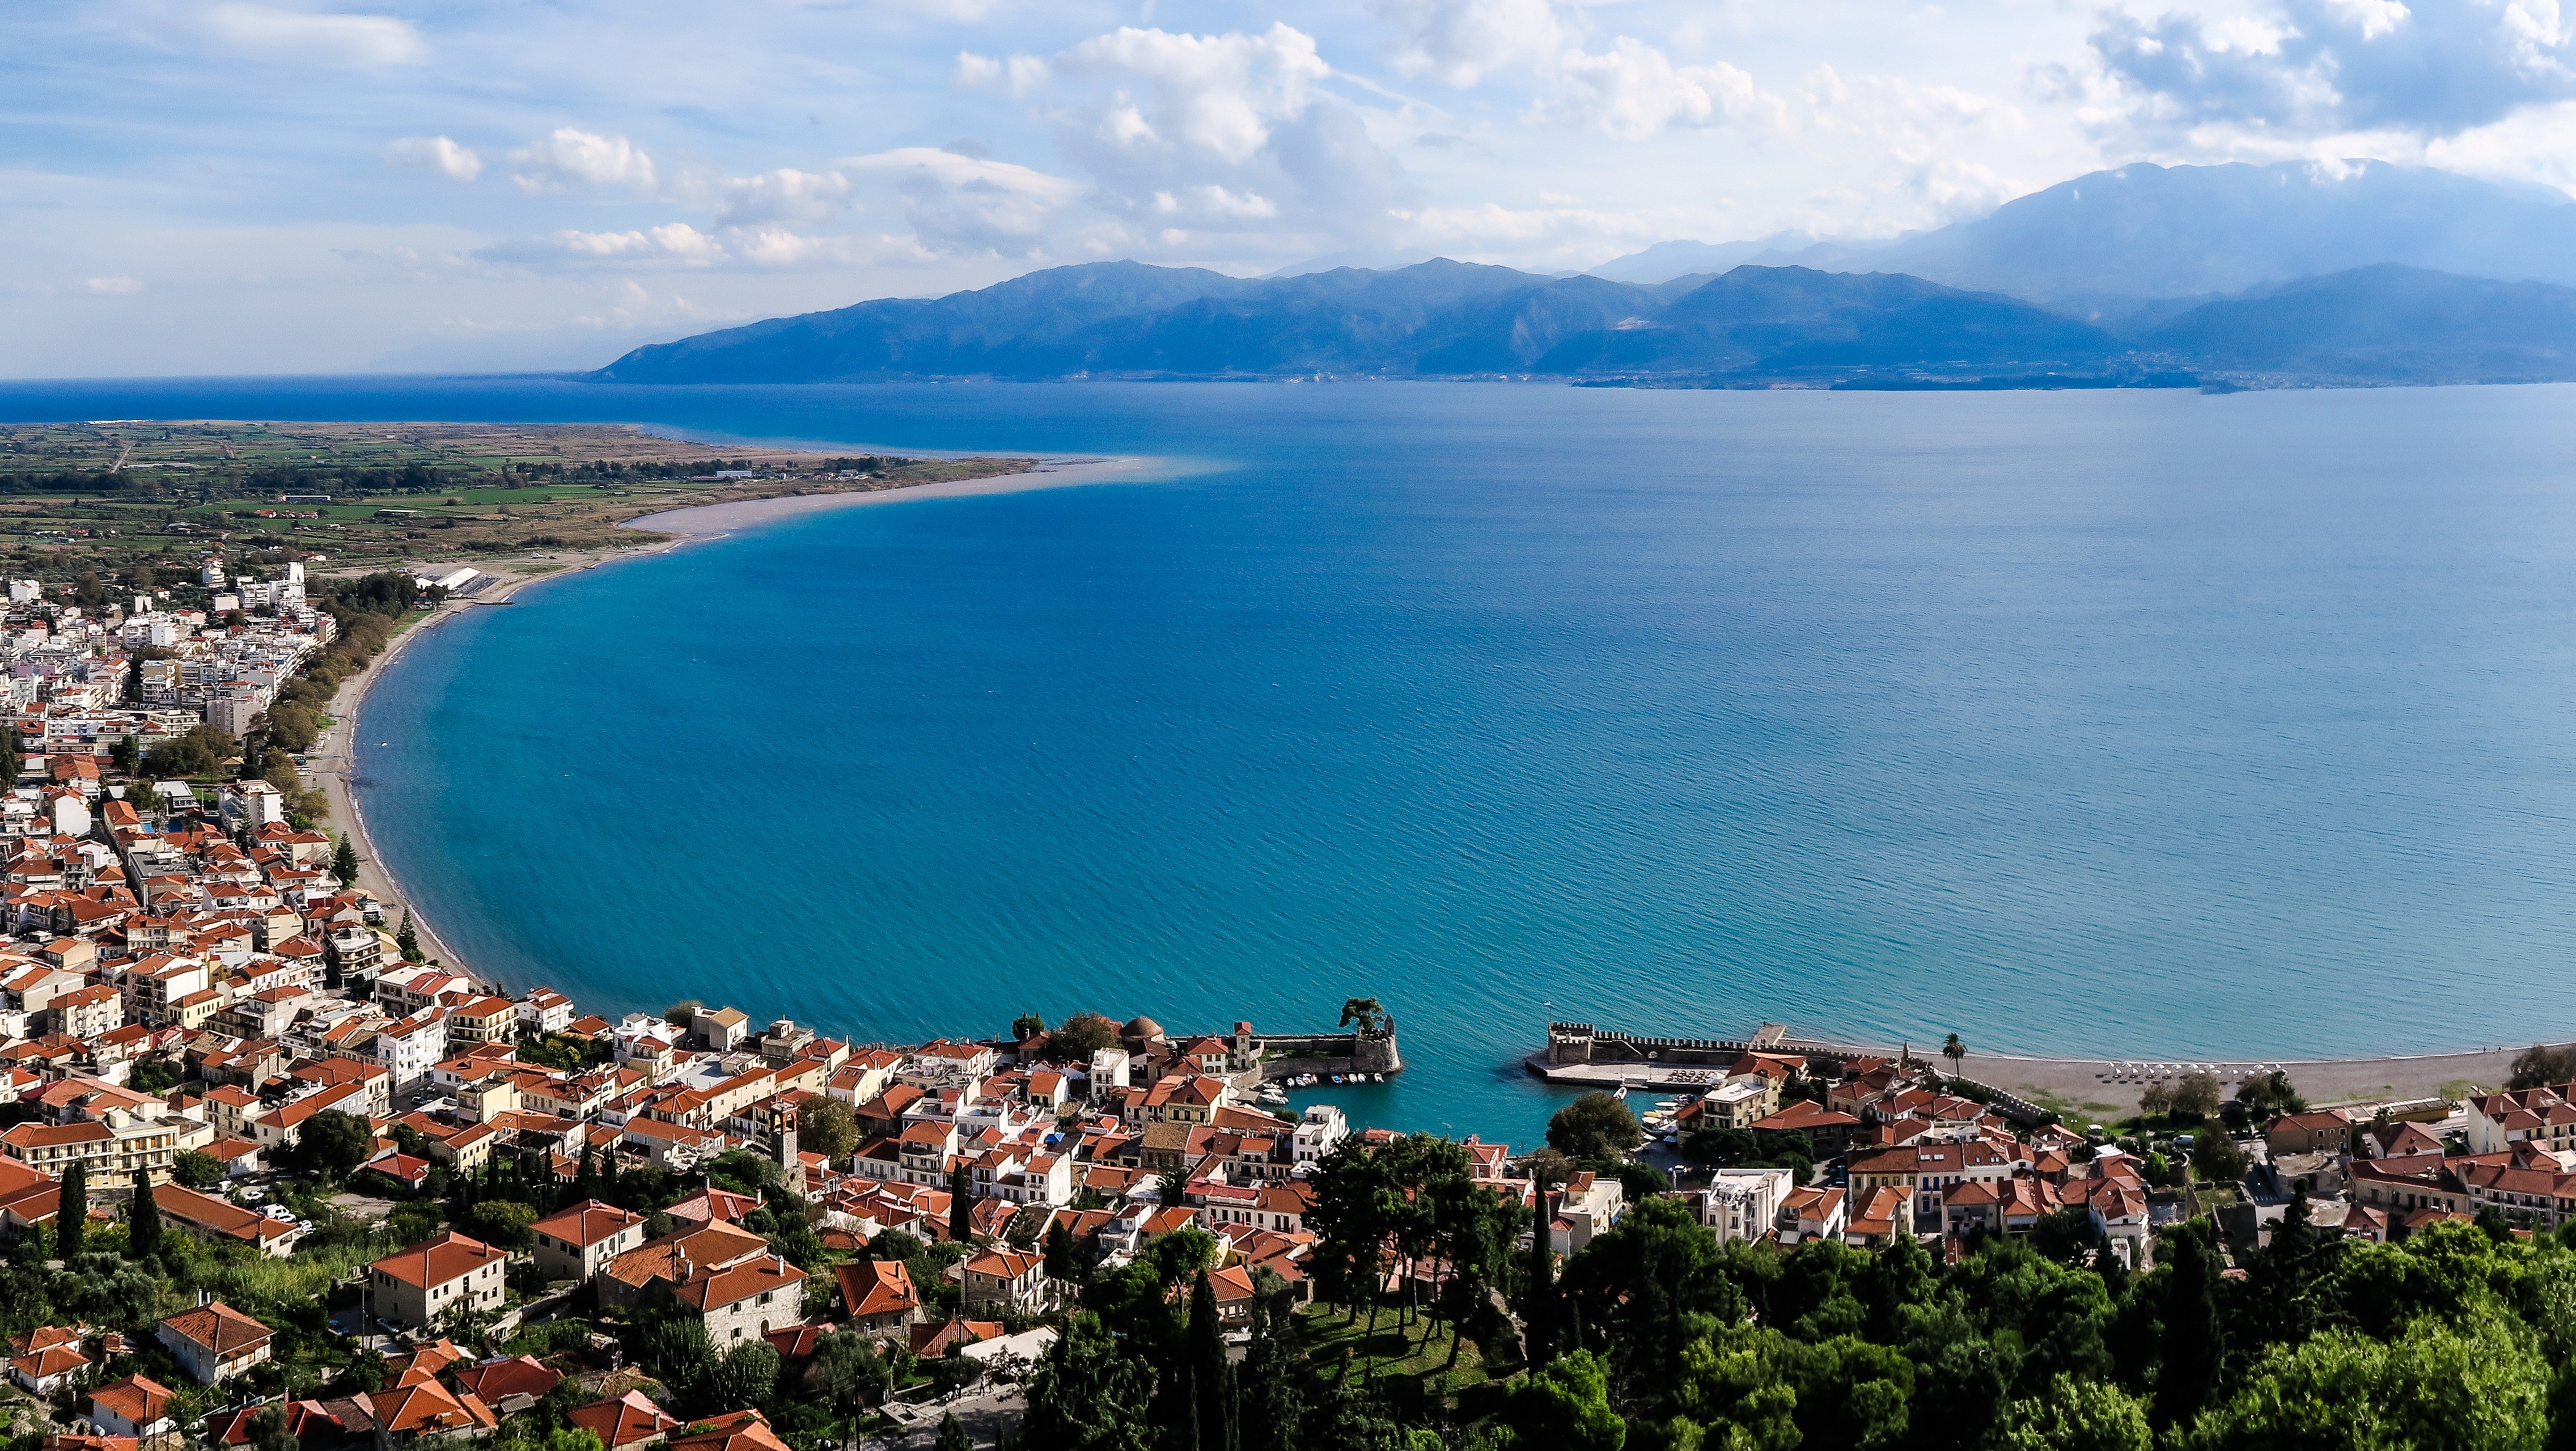
beach, landscape, sea, coast, ocean, horizon, shore, lake, vacation, cove, bay, reservoir, body of water, cape